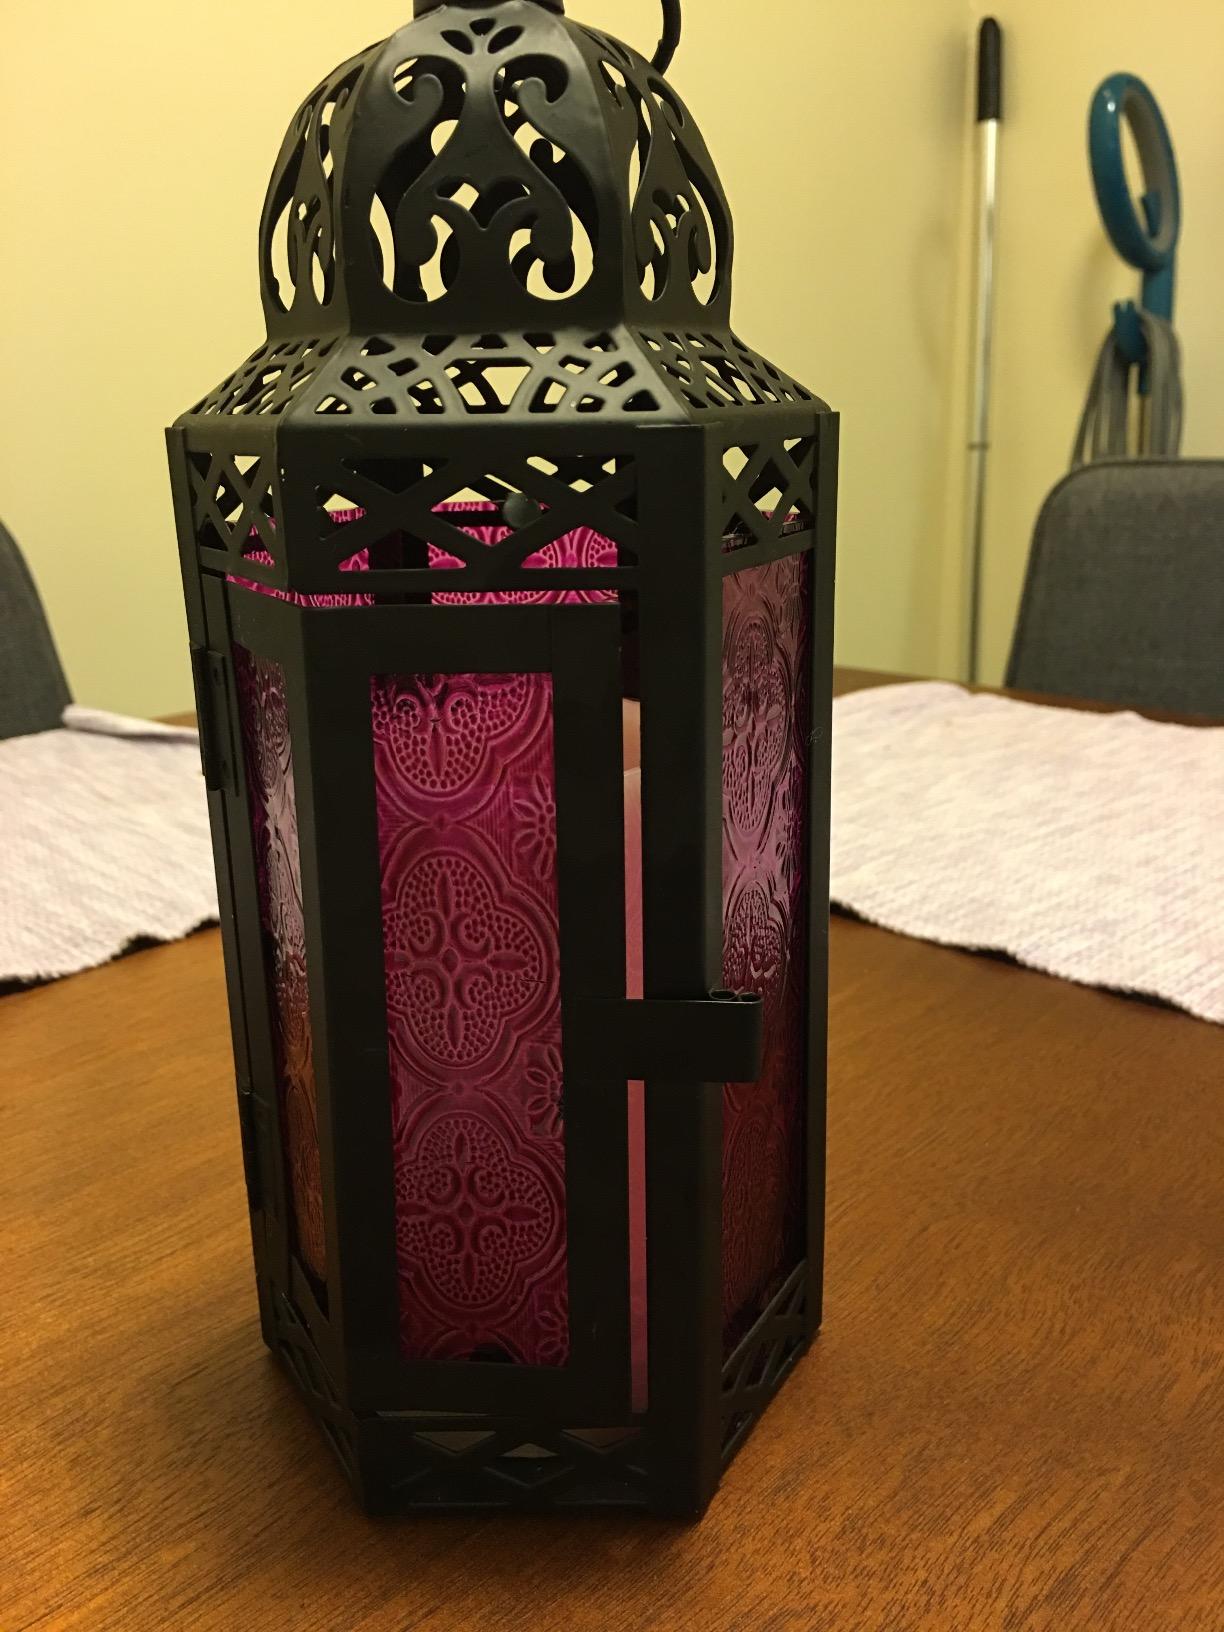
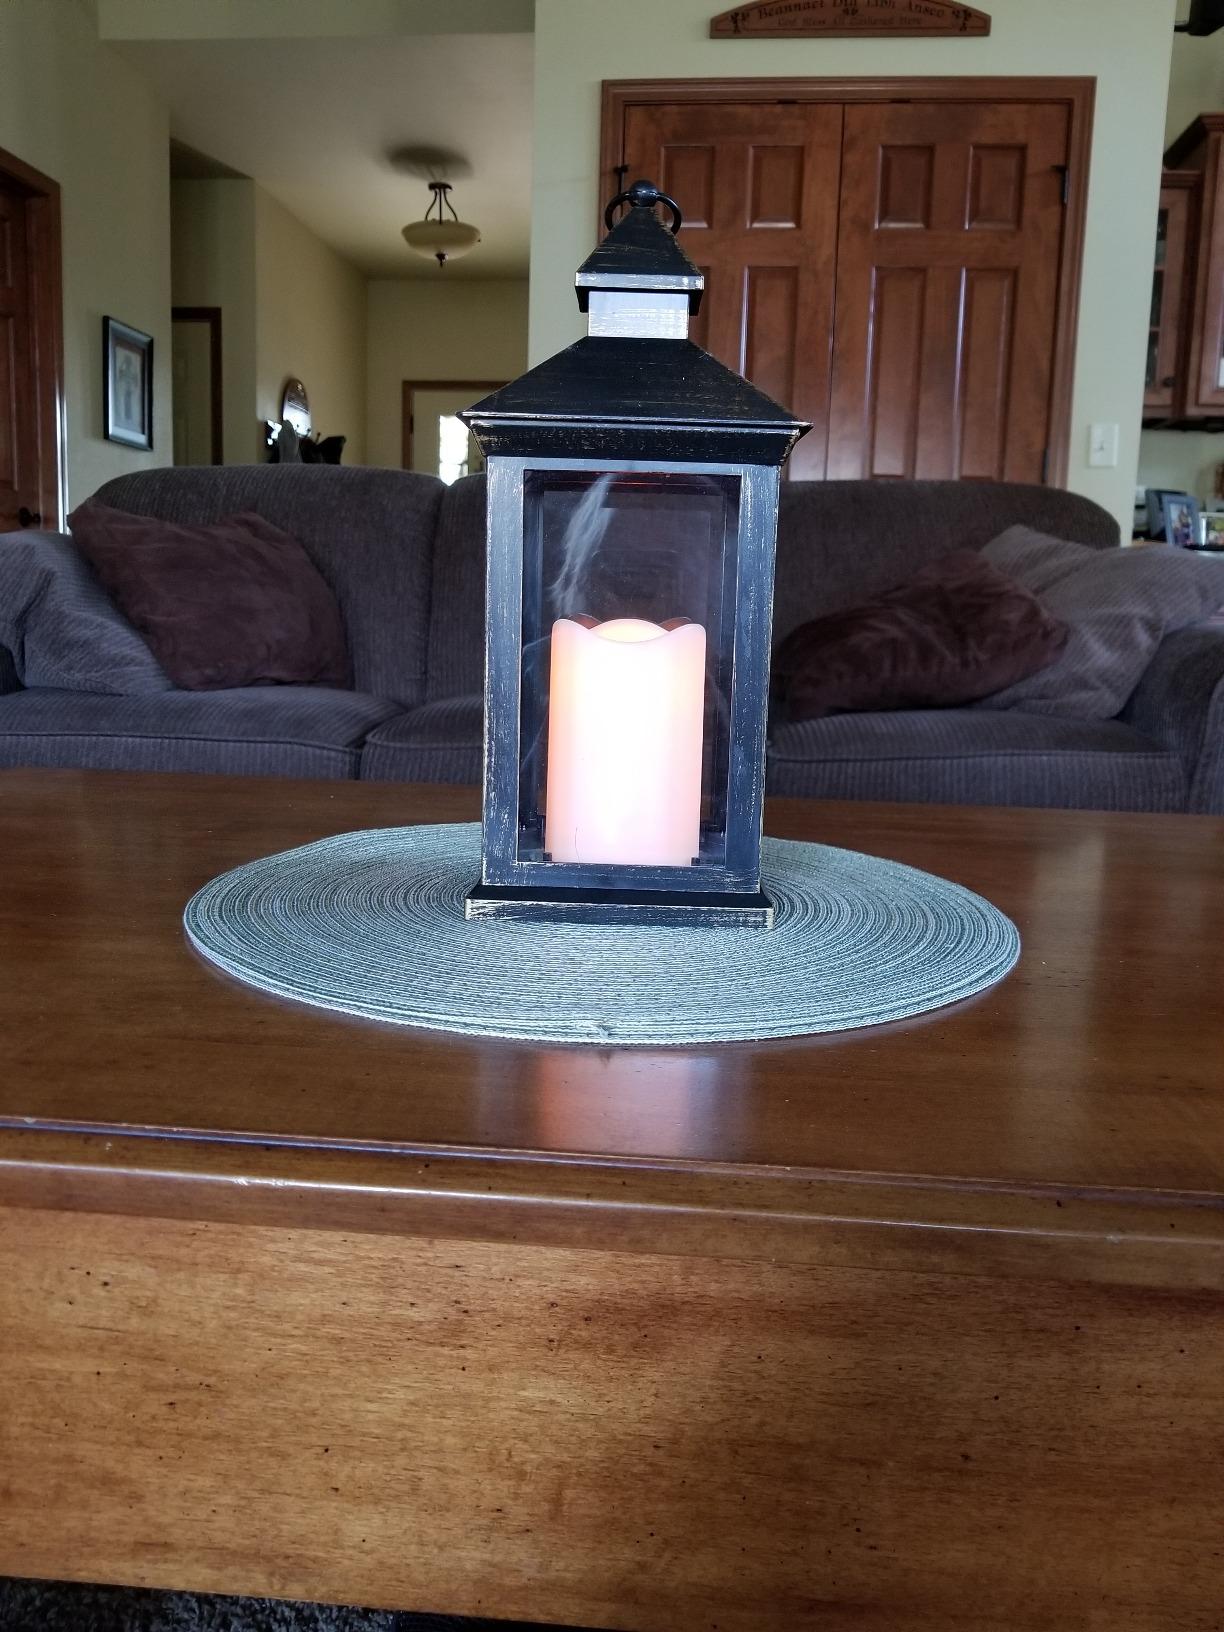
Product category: lantern
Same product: no